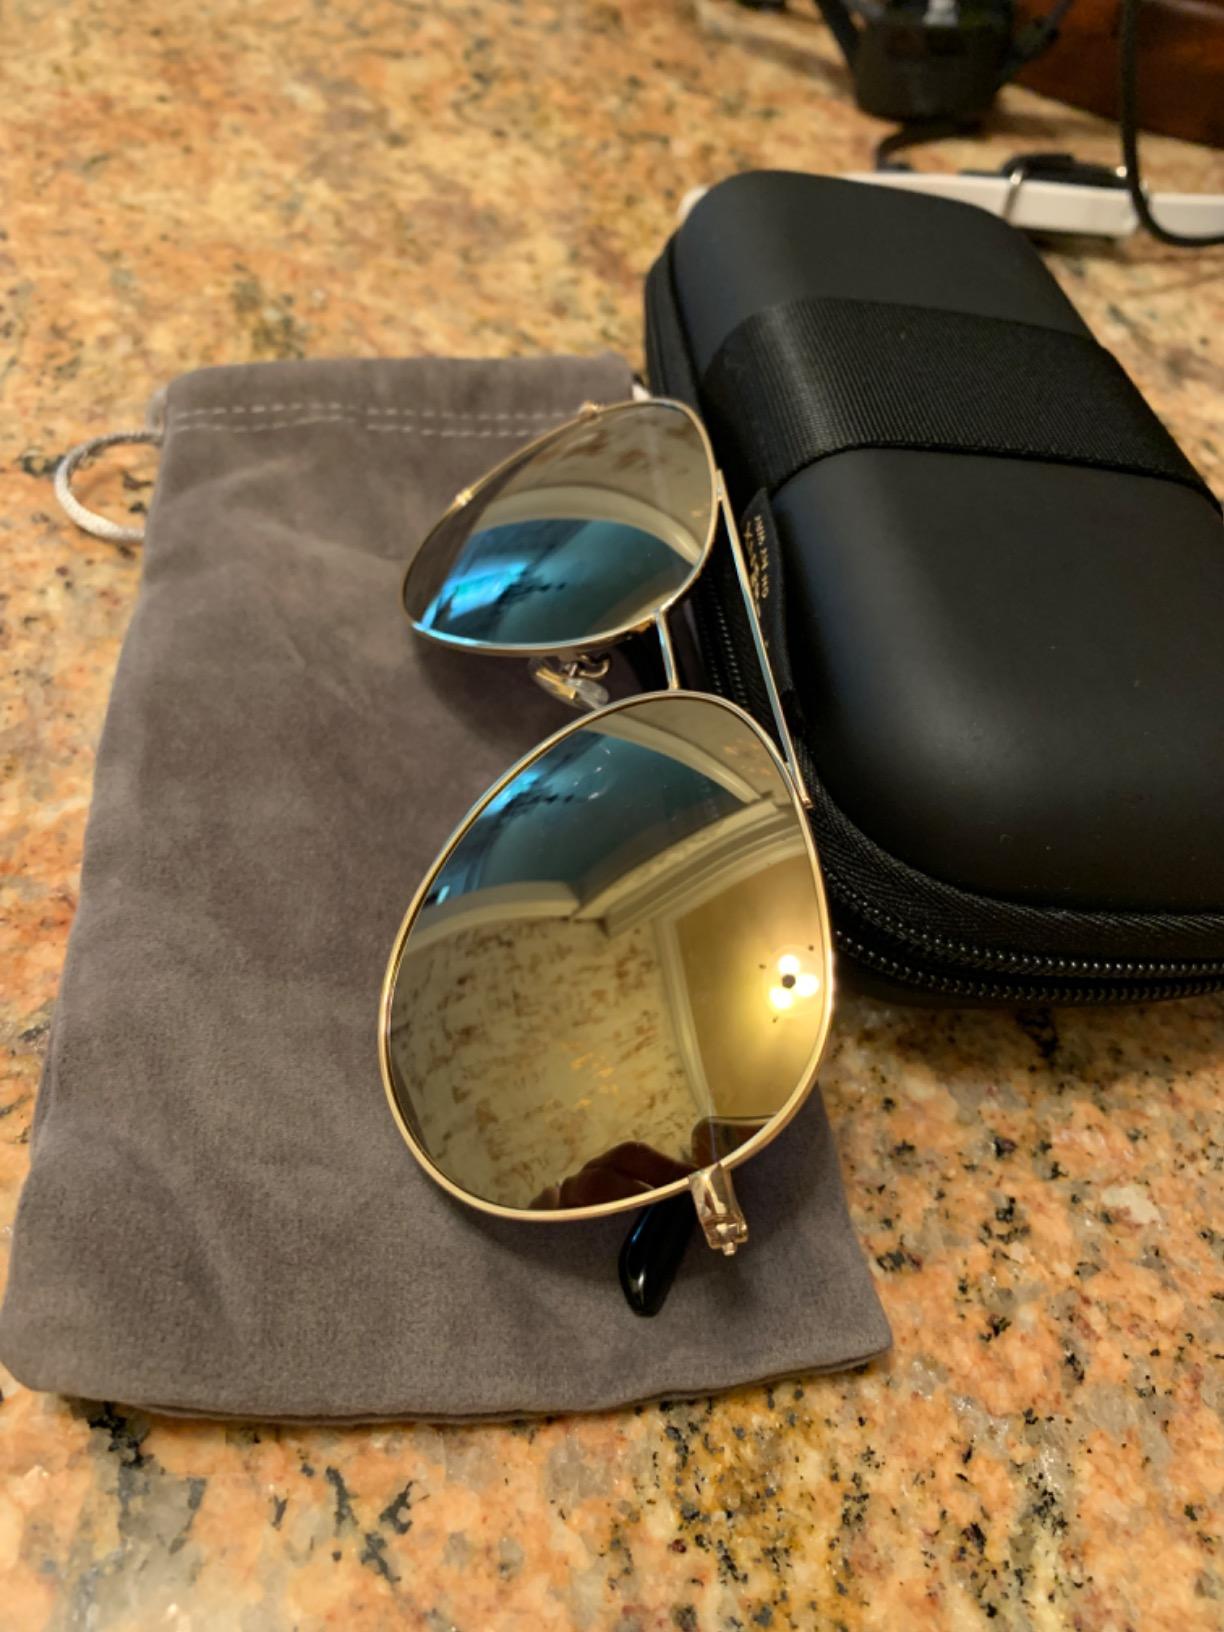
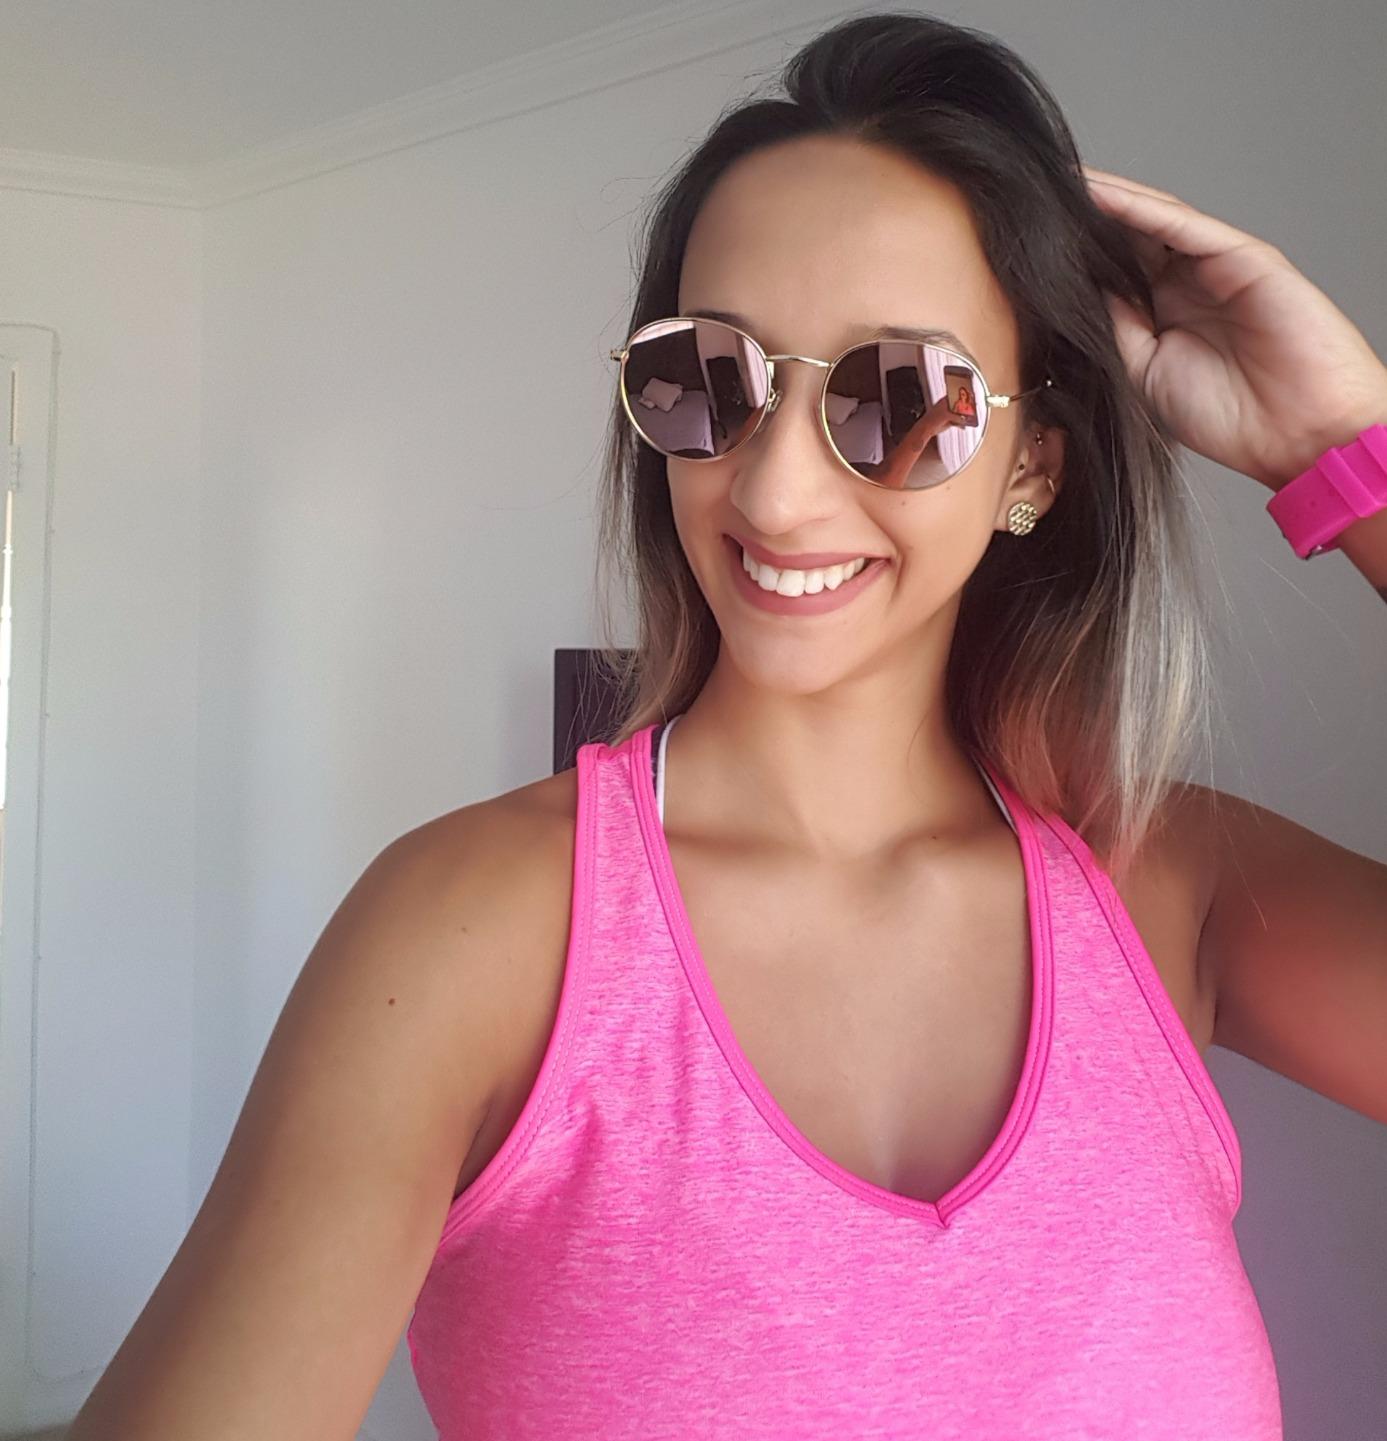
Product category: accessories_sunglasses
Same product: no